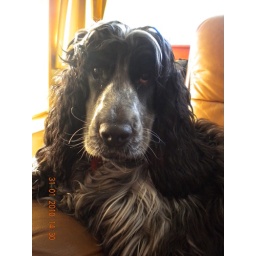
Close up of Daisy on a chair in the lounge